2019 Giro d'Italia, Stage 12 to Stage 21

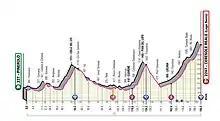

Stage 13 had started at 24 May 2019 - Pinerolo (ITA) to Ceresole Reale (ITA) (Serrù Lake-(ITA) ),